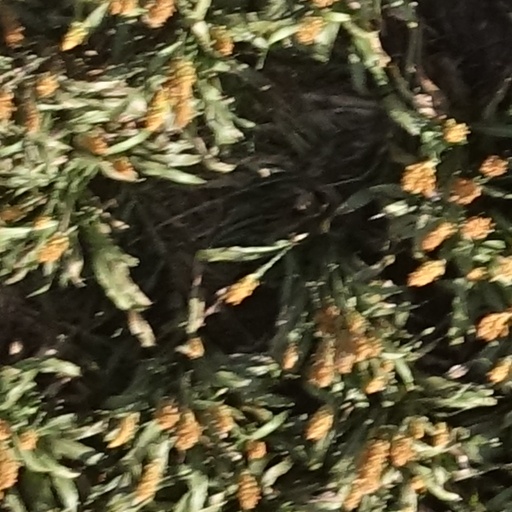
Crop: sorghum